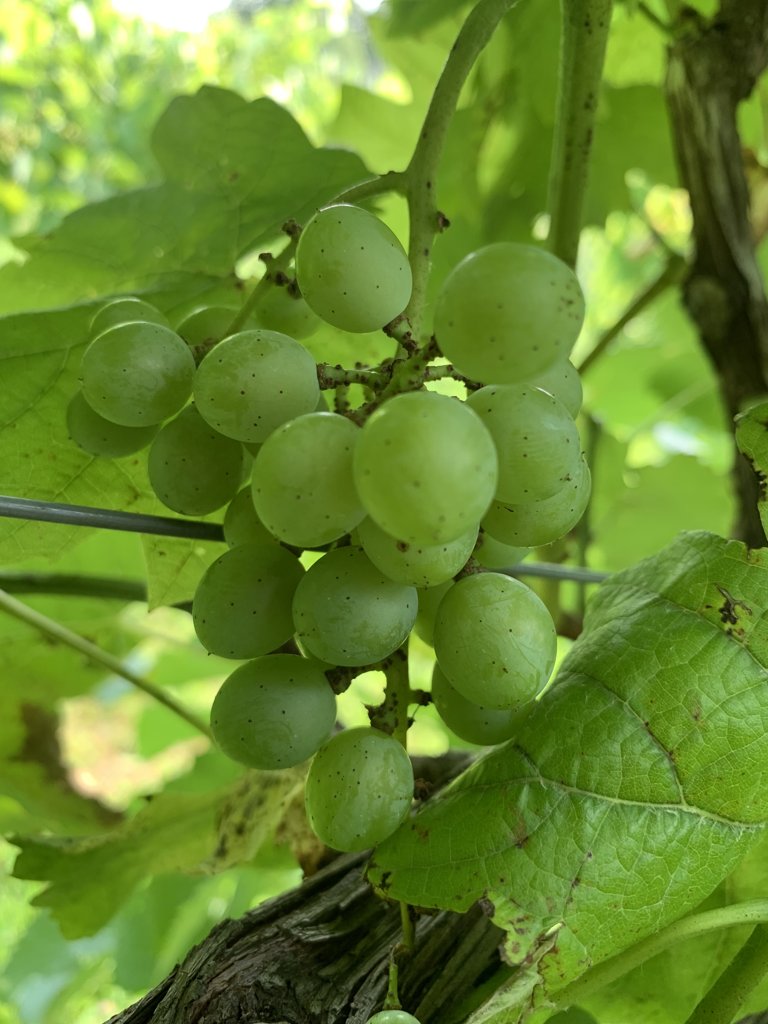
Berries visible: 24
Grape clusters: 1